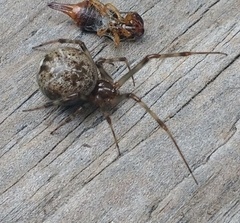
Species: Parasteatoda_tepidariorum